Tangjiatuo station

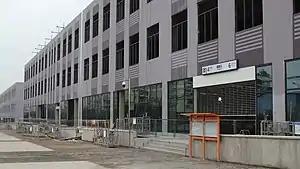

Tangjiatuo Station is a station on Line 4 of Chongqing Rail Transit in Chongqing municipality, China, which opened in 2018. It is located in Jiangbei District.